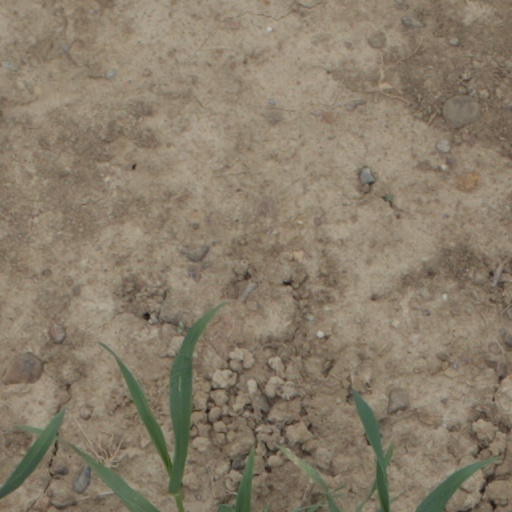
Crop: wheat